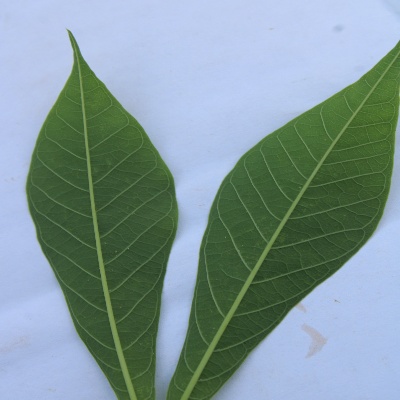
Crop: Cassava
Condition: healthy